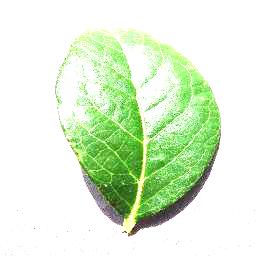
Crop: blueberry
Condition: healthy